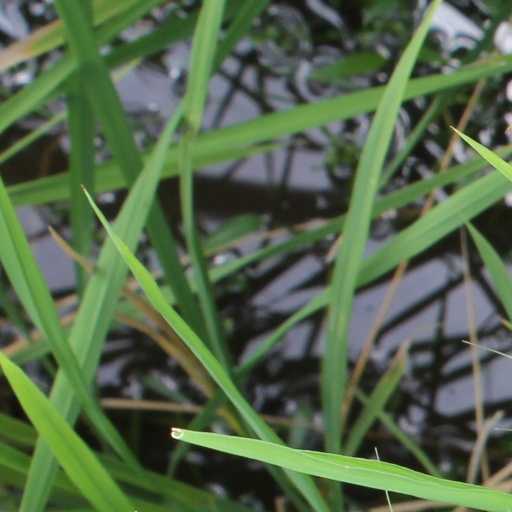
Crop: rice